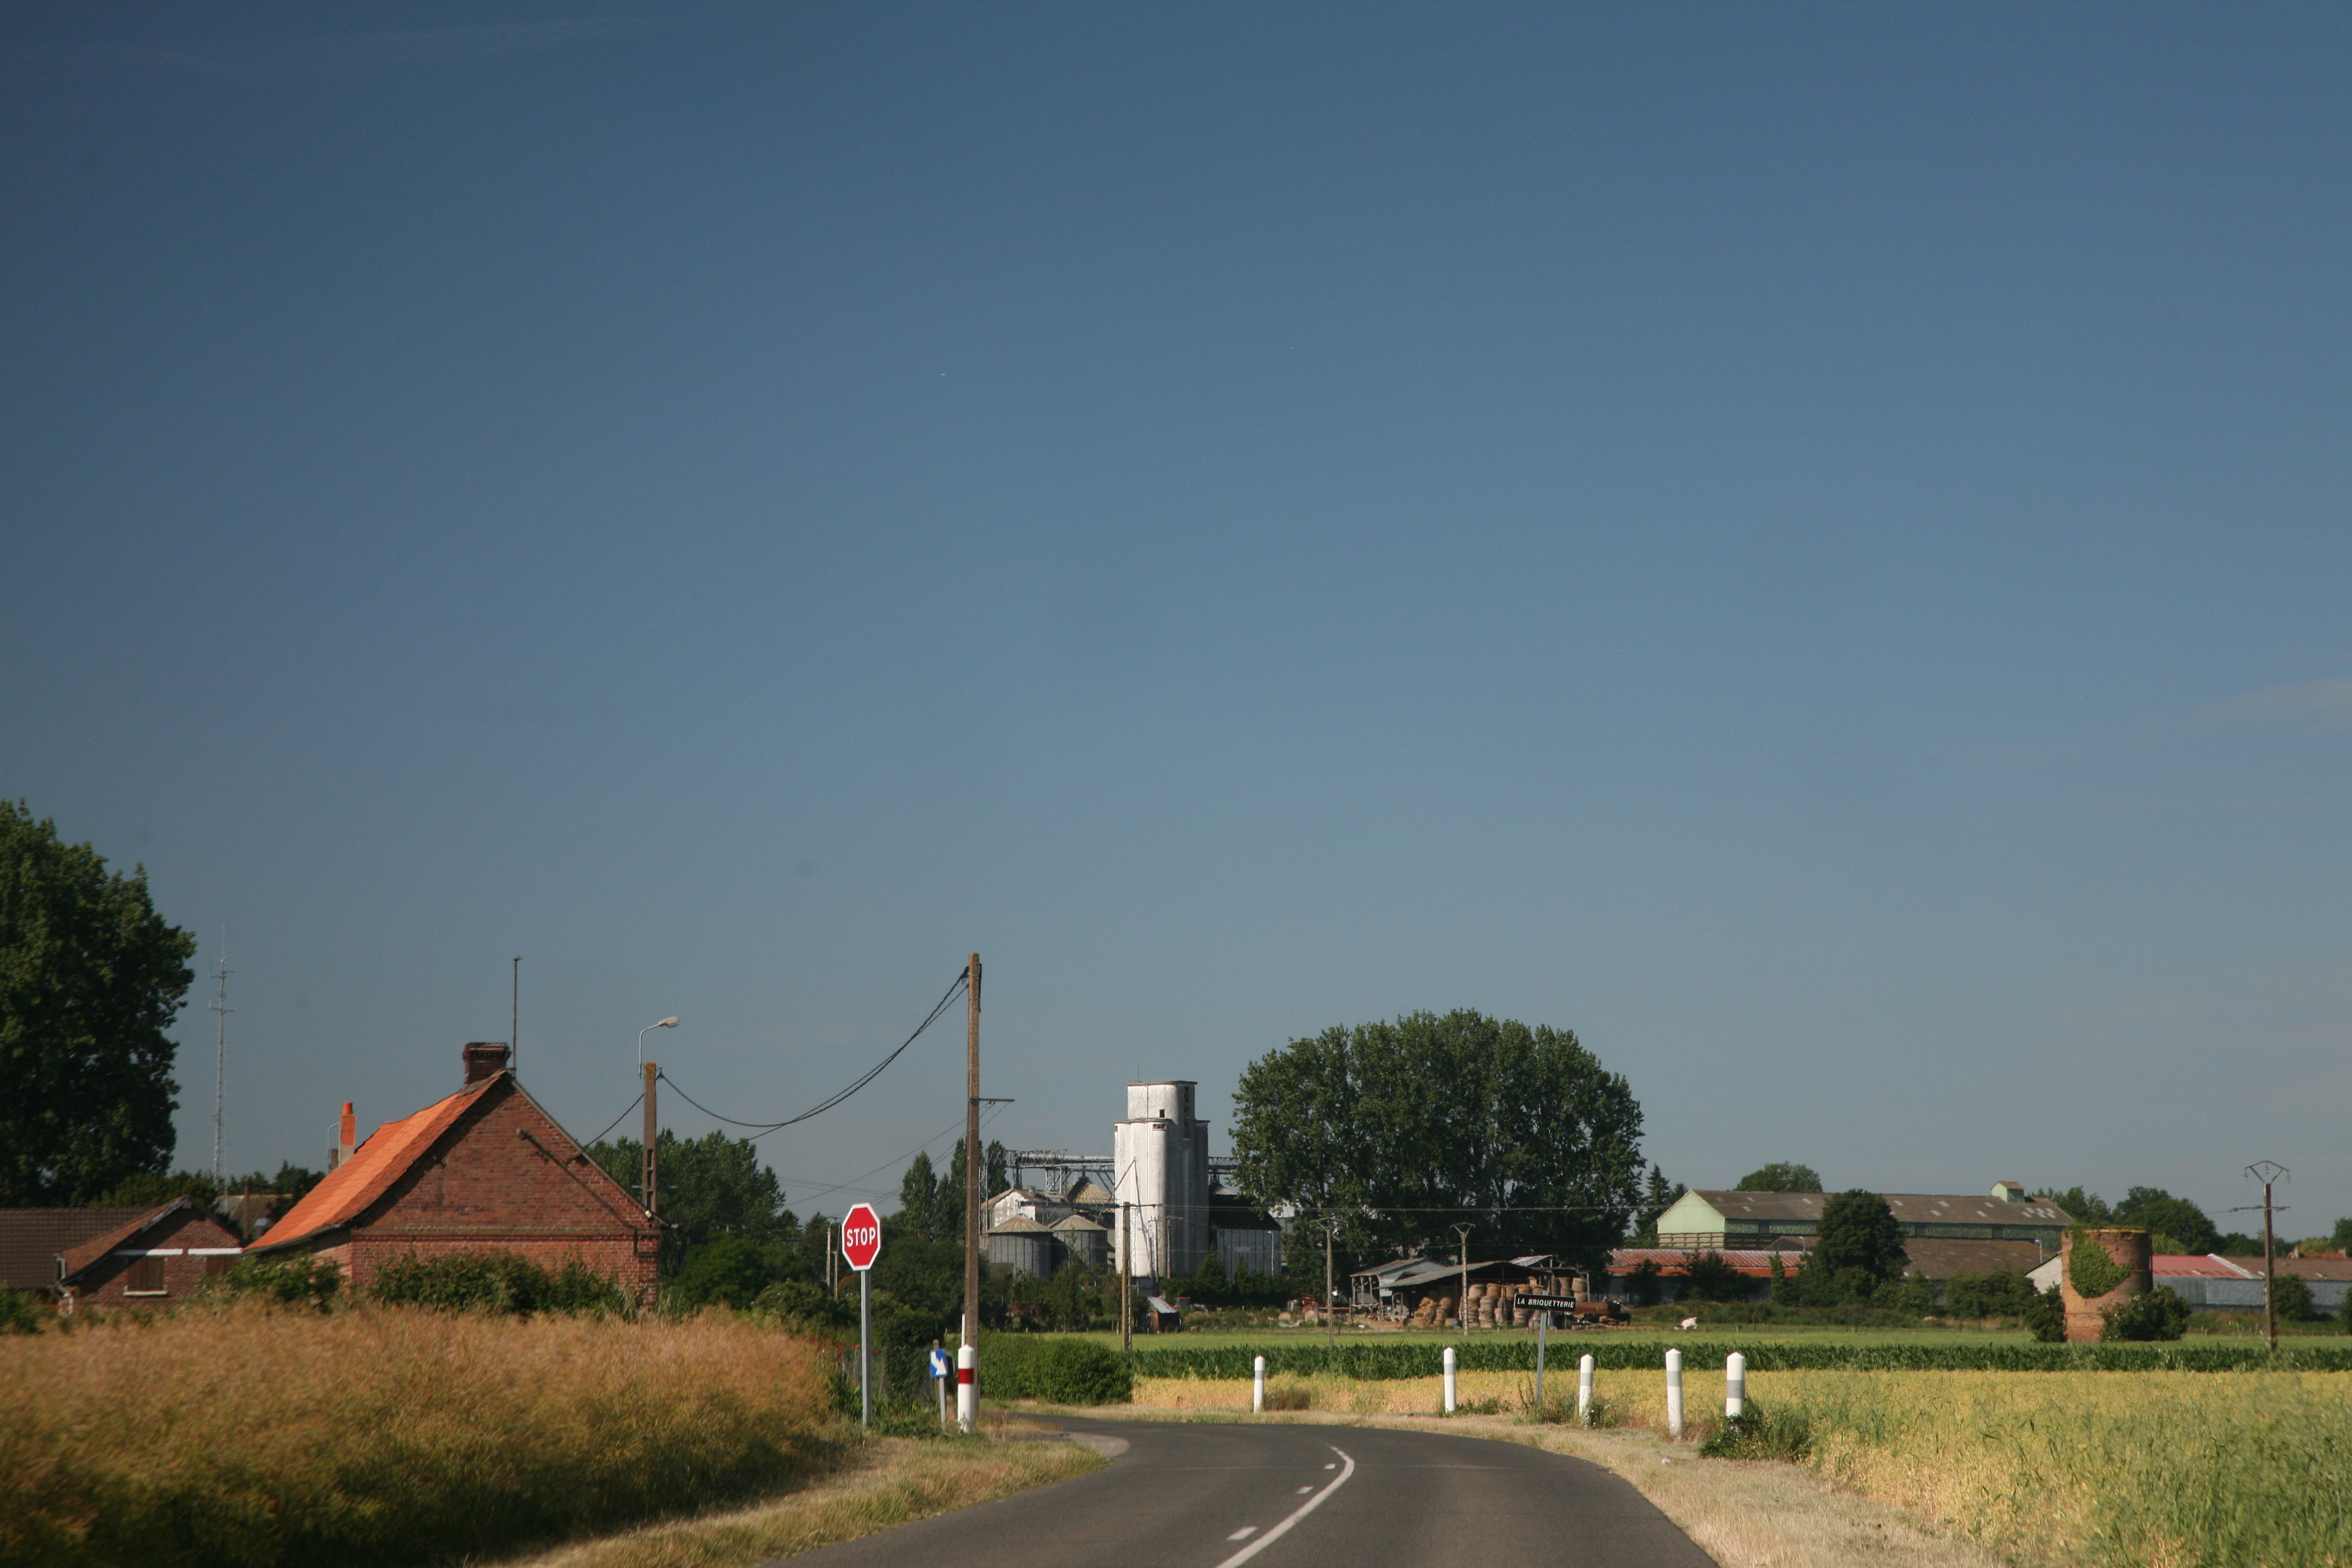
landscape, sky, road, hill, highway, village, france, route, road trip, paysage, infrastructure, campagne, picardie, campaign, kampagne, rural area, oisemont, residential area, atmosphere of earth